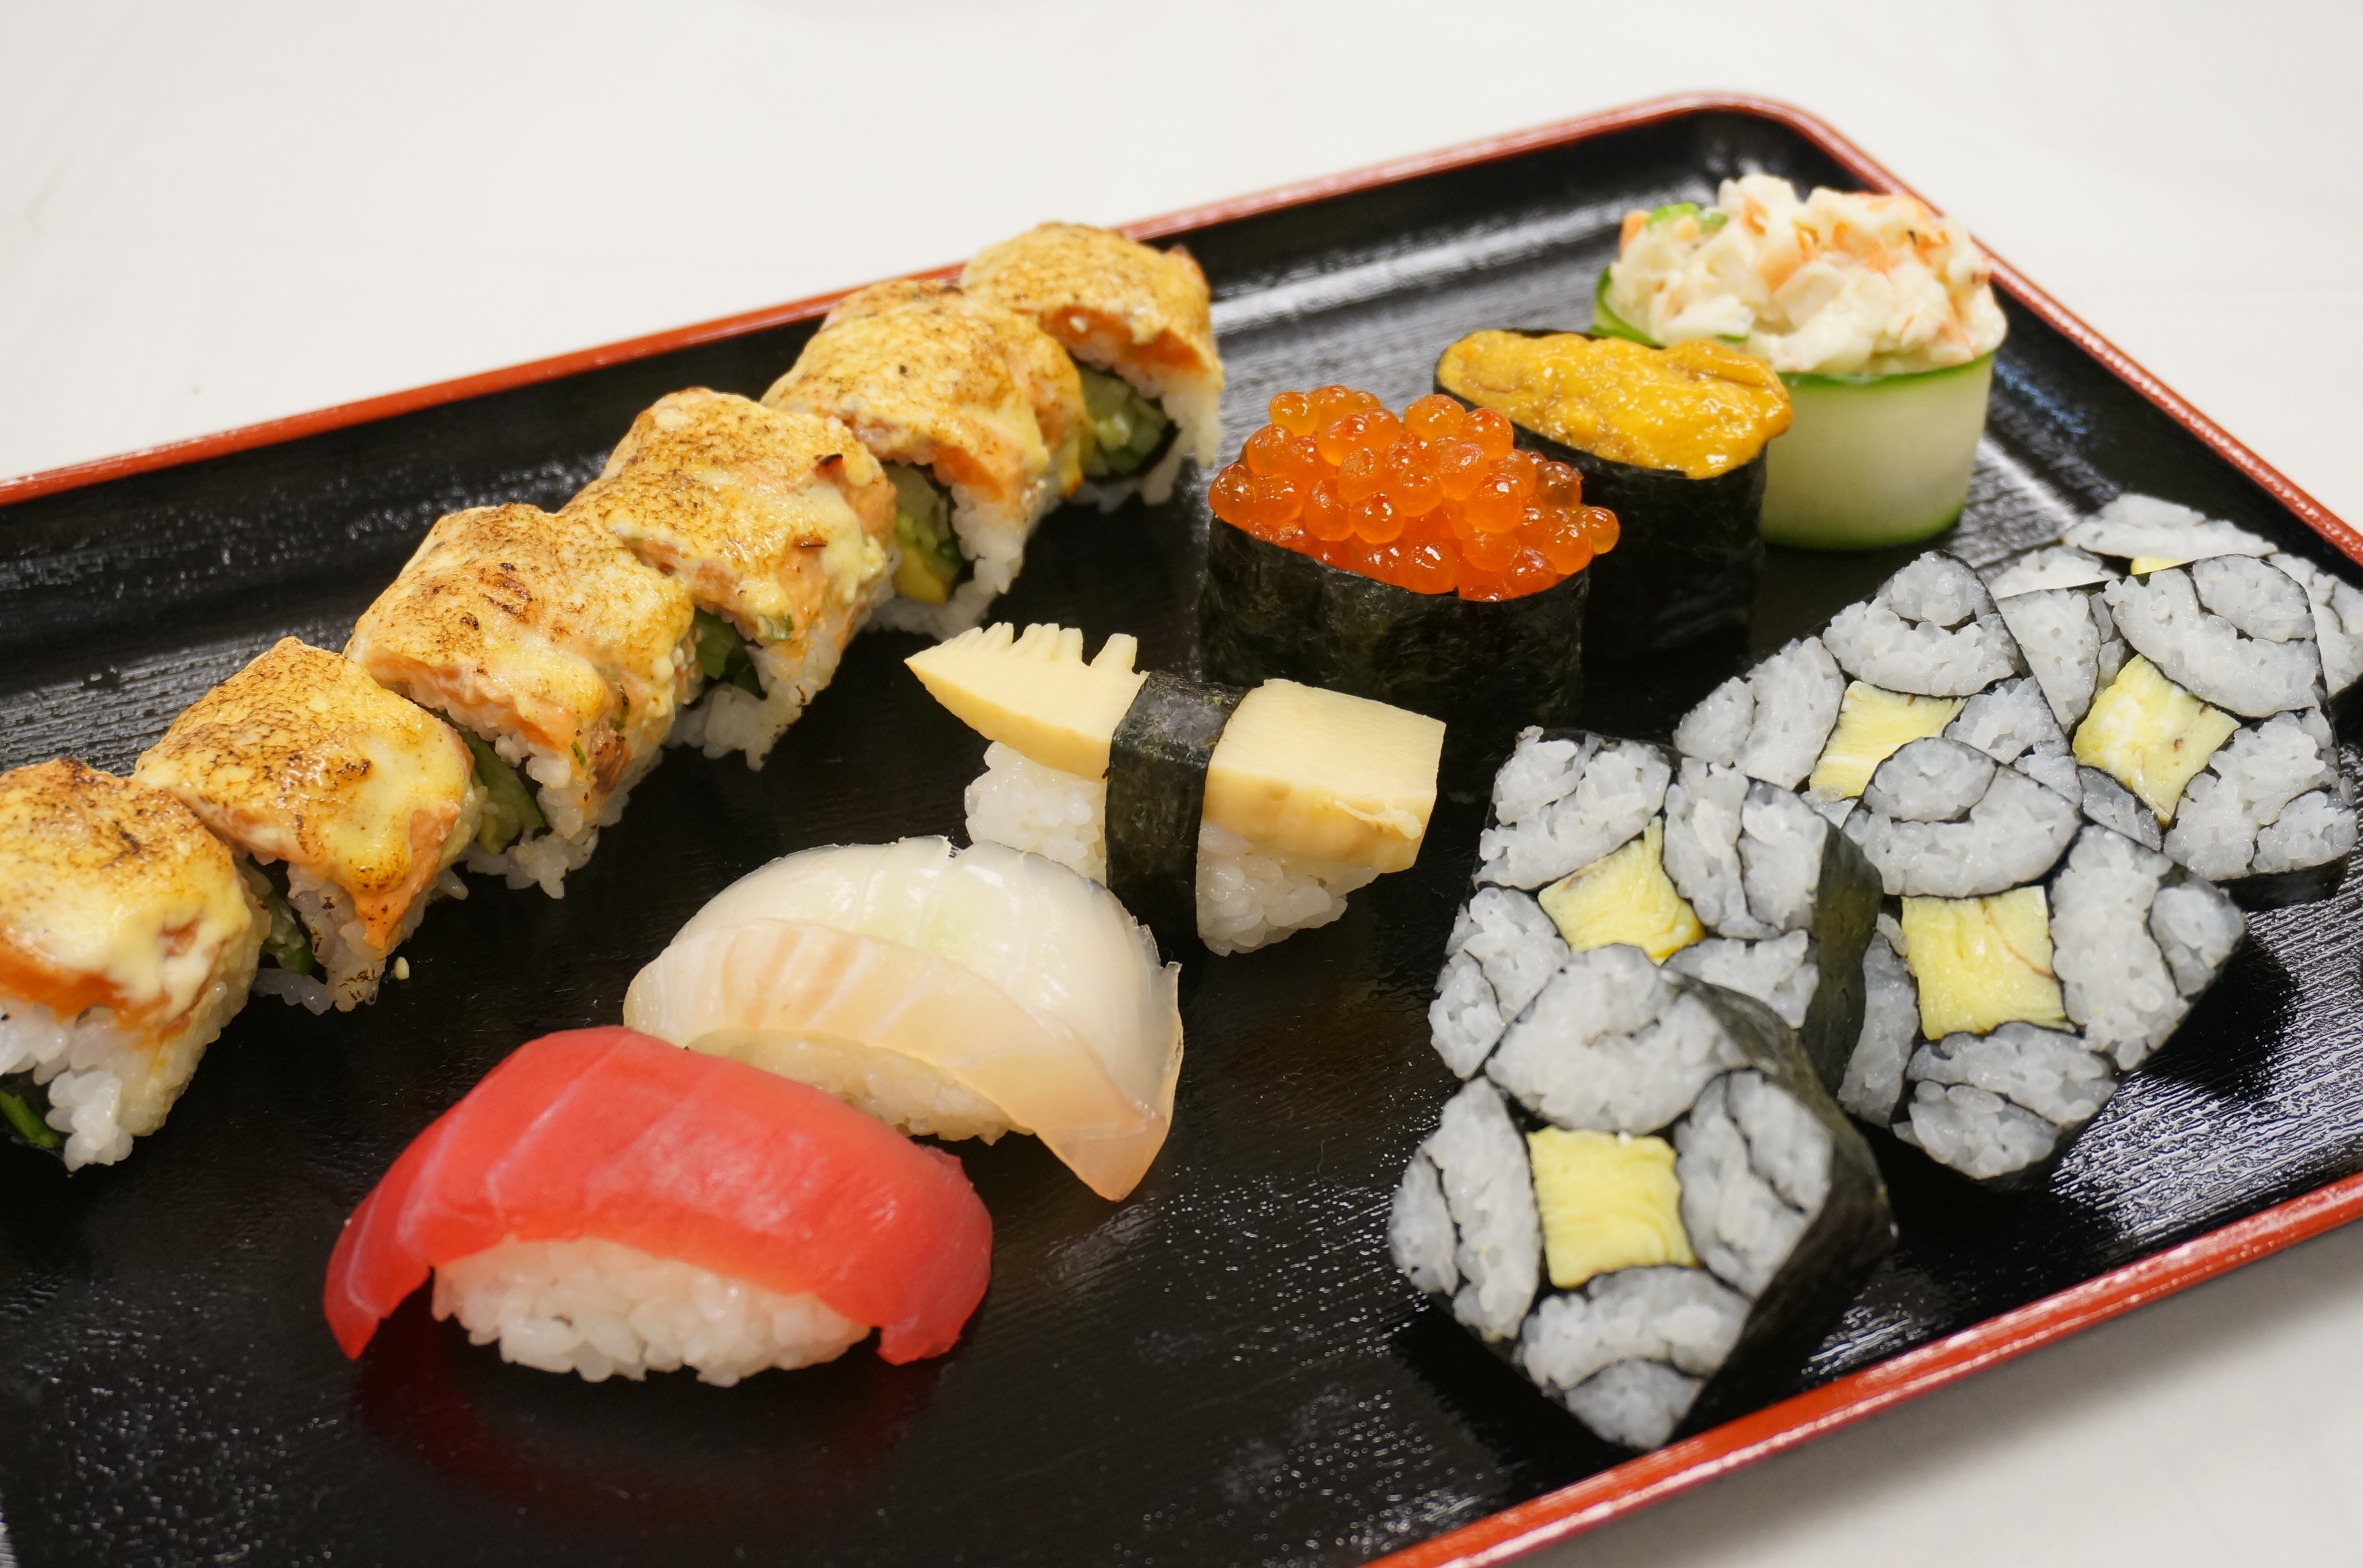
dish, meal, food, fish, japan, cuisine, asian food, sushi, japanese cuisine, gimbap, california roll